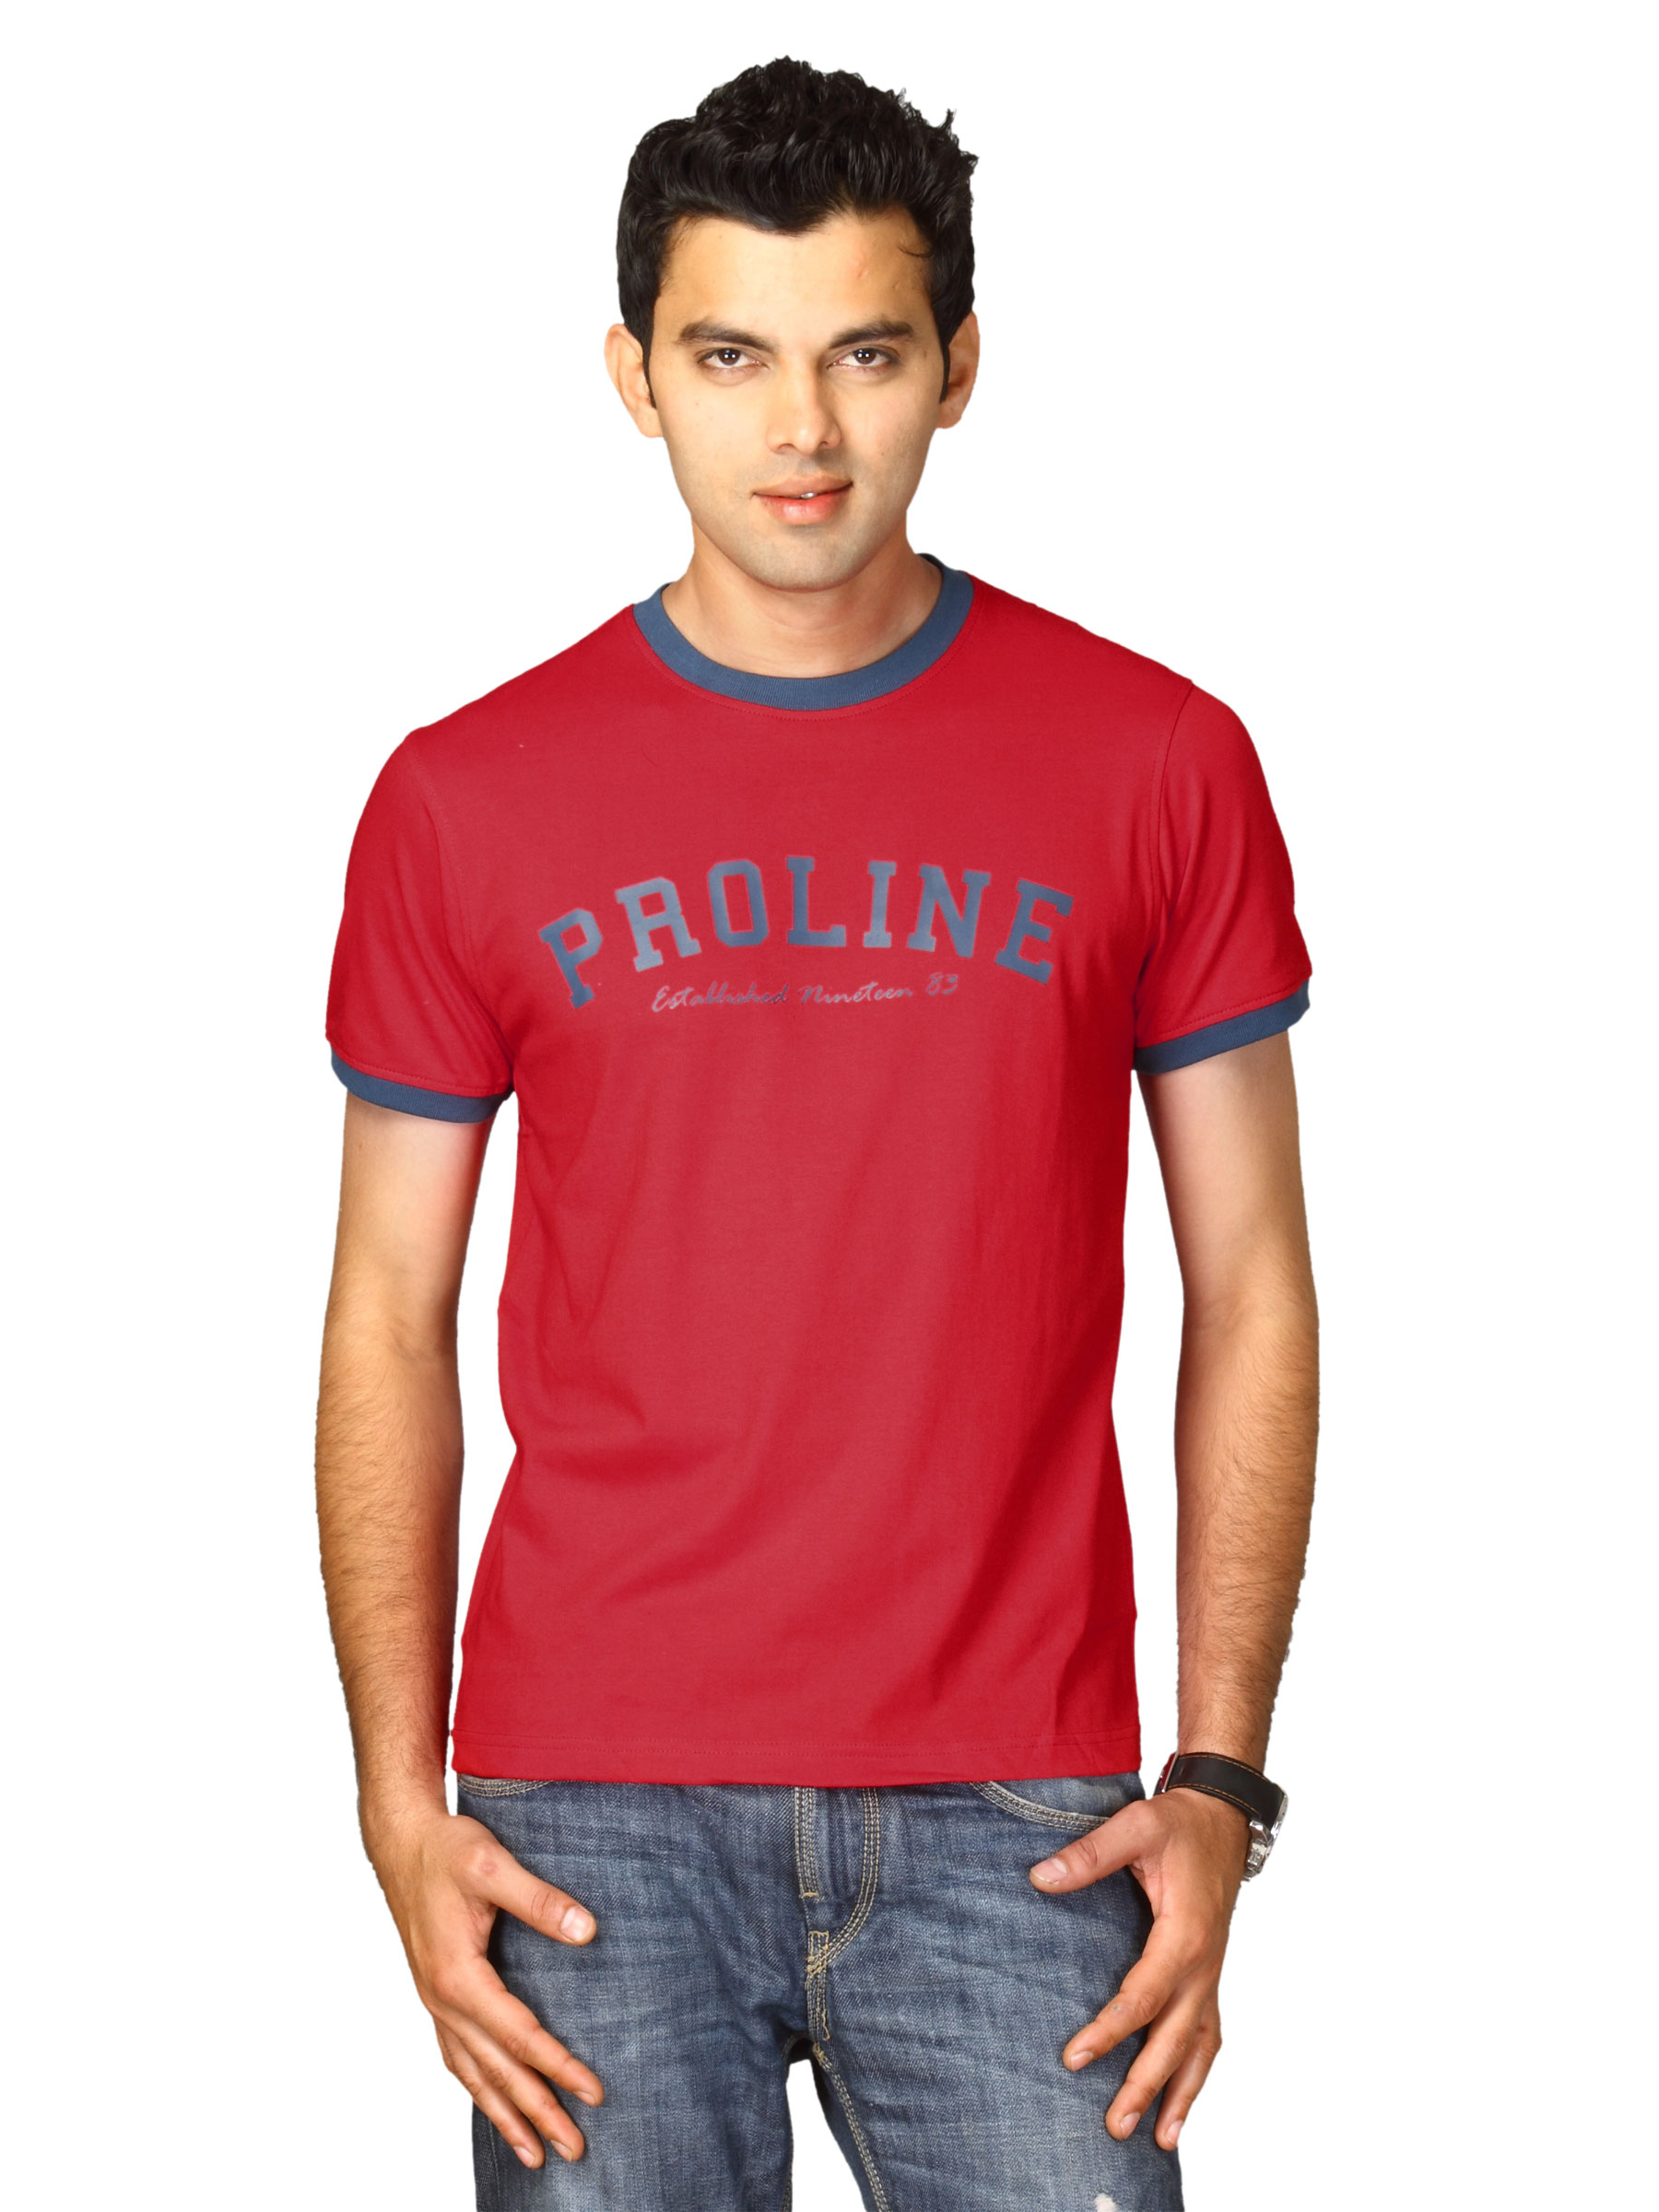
Proline Men Red Printed T-shirt
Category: Apparel / Topwear / Tshirts
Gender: Men
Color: Red
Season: Fall 2011
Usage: Casual